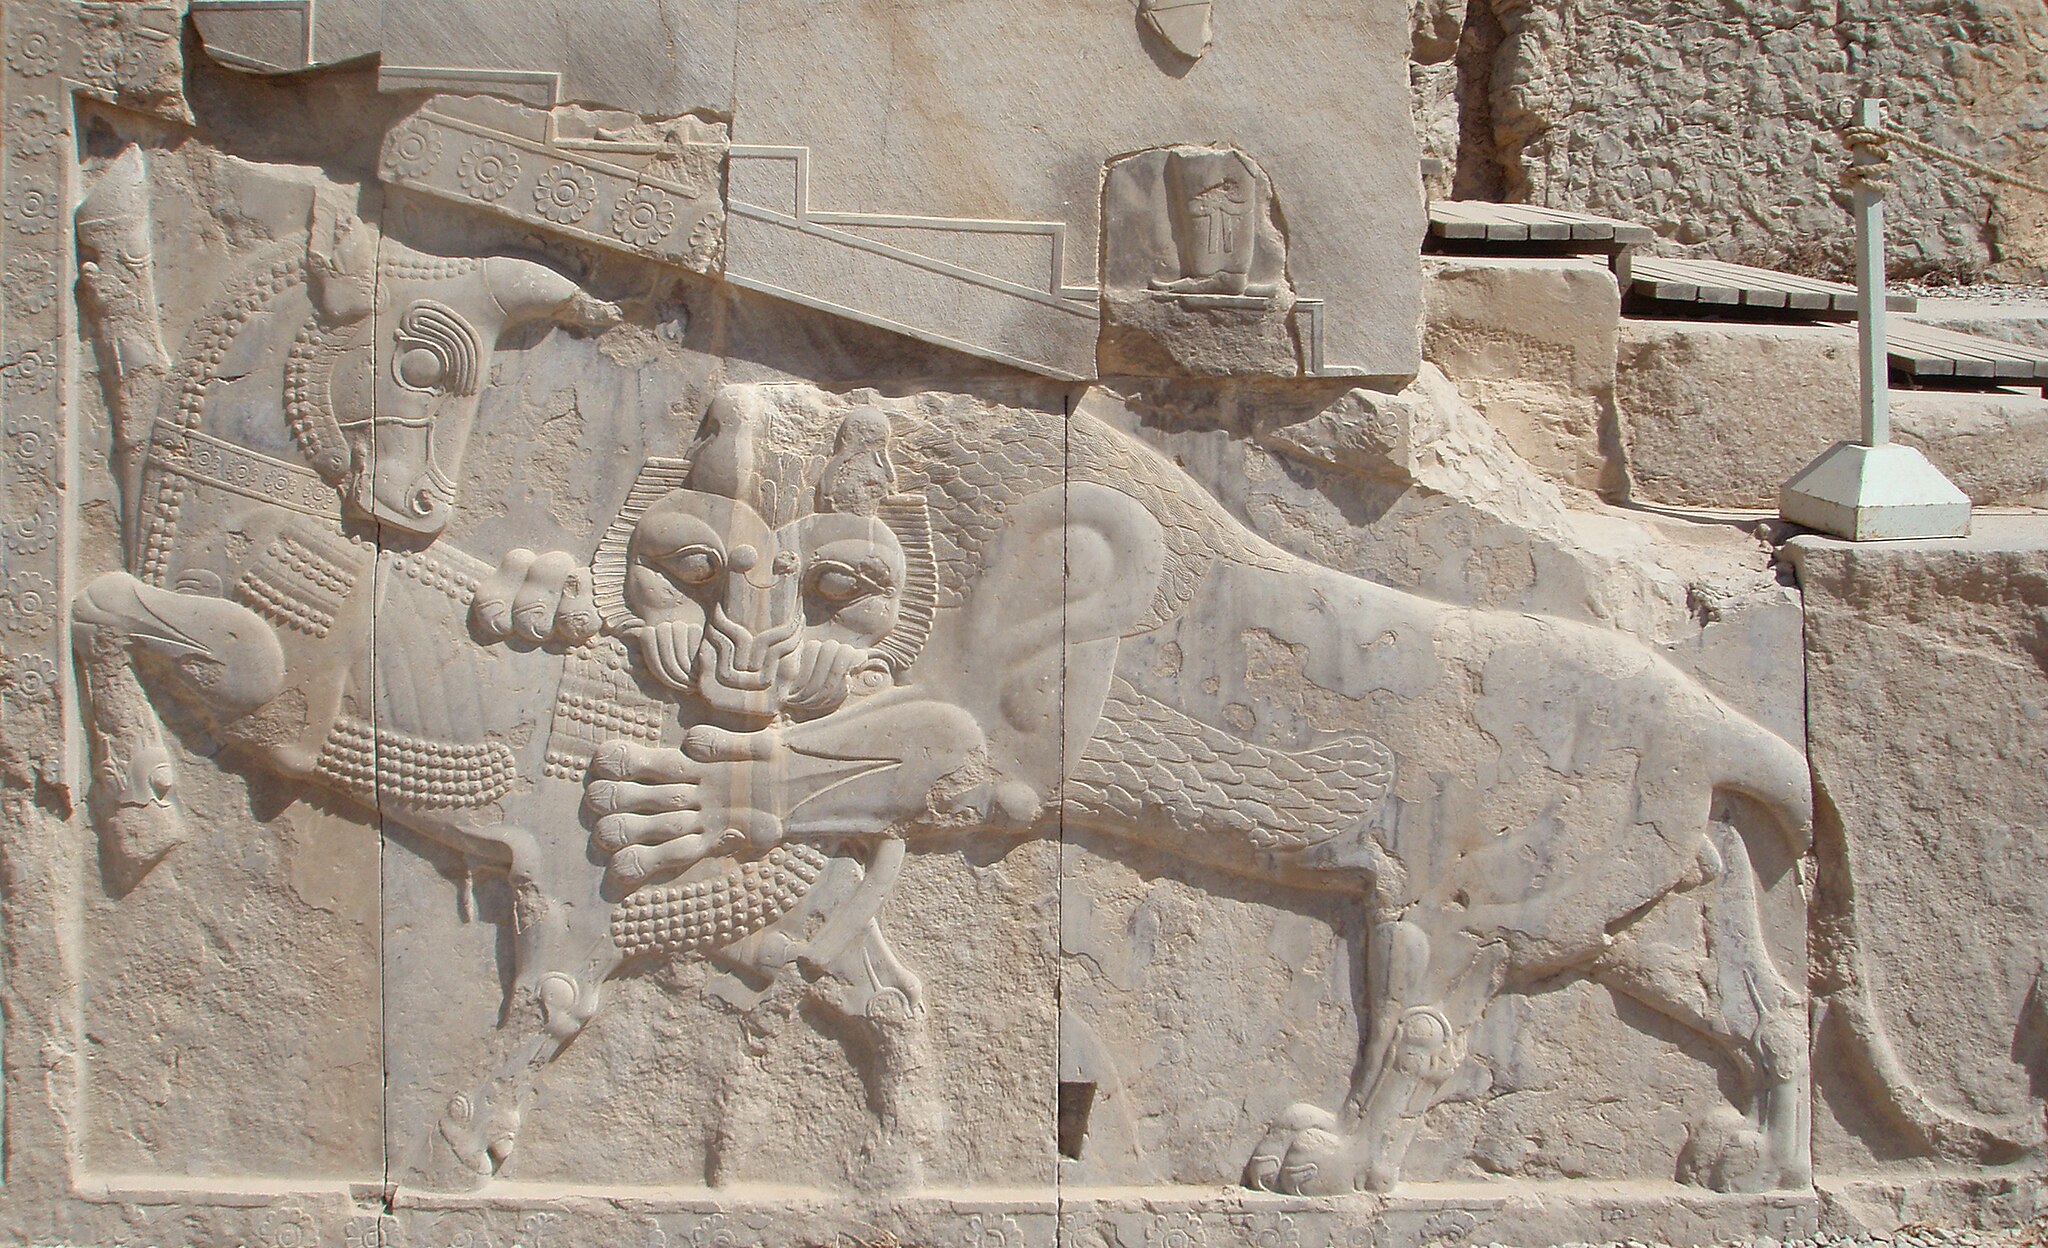
Title: Nowruz Zoroastrian
Description: Bas-relief the lion-bull combat in Persepolis —a symbol which has been variously interpreted, including as the symbol of the Nowruz (the Persian New Year's Day)—in day of a spring equinox power of eternally fighting bull (personifying the Earth ), and a lion (personifying the Sun ), are equal
Date: 2008-10-10
Categories: GFDL, License migration redundant, Self-published work, Featured pictures on Wikipedia, English, Featured pictures on Wikipedia, Persian, 2008 in Persepolis, Lion attacking a bull, Persepolis, Files with Assessments template missing SDC Commons no value quality assessment, Featured pictures on Wikipedia, Arabic, Western staircase of Tachara